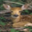
Label: deer